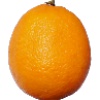
Label: lemon_meyer